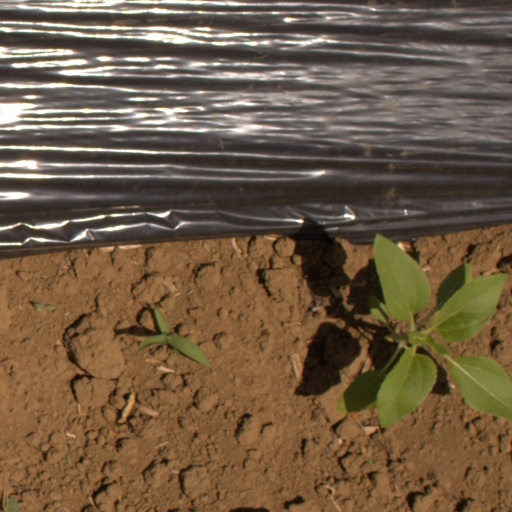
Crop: Jerusalem artichoke